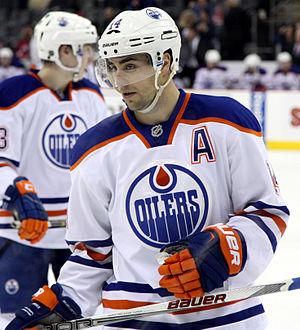
Jordan Leslie Eberle est un joueur professionnel canadien de hockey sur glace.